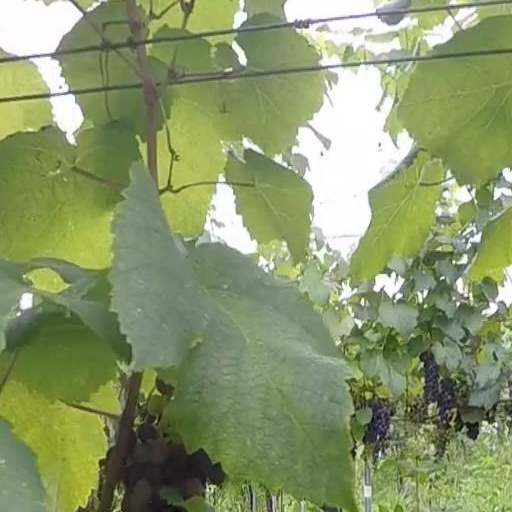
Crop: grape